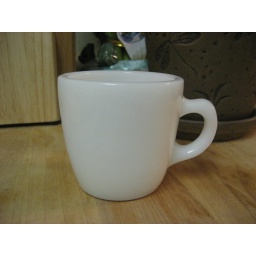
This is the 215 mug. Apparently this mug in white is much more valuable than the jadeite.